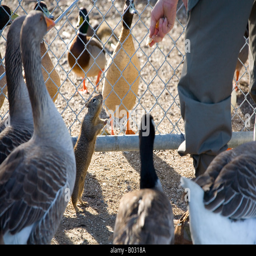
feeding wildlife is not good for the animals